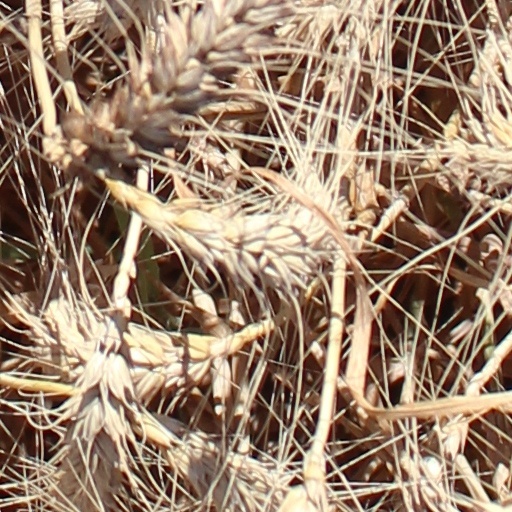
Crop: wheat